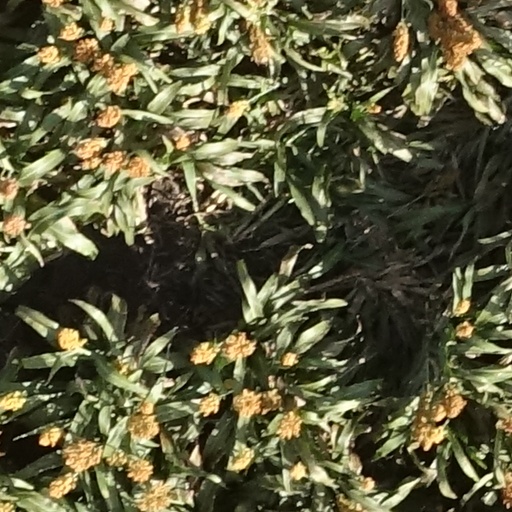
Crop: sorghum